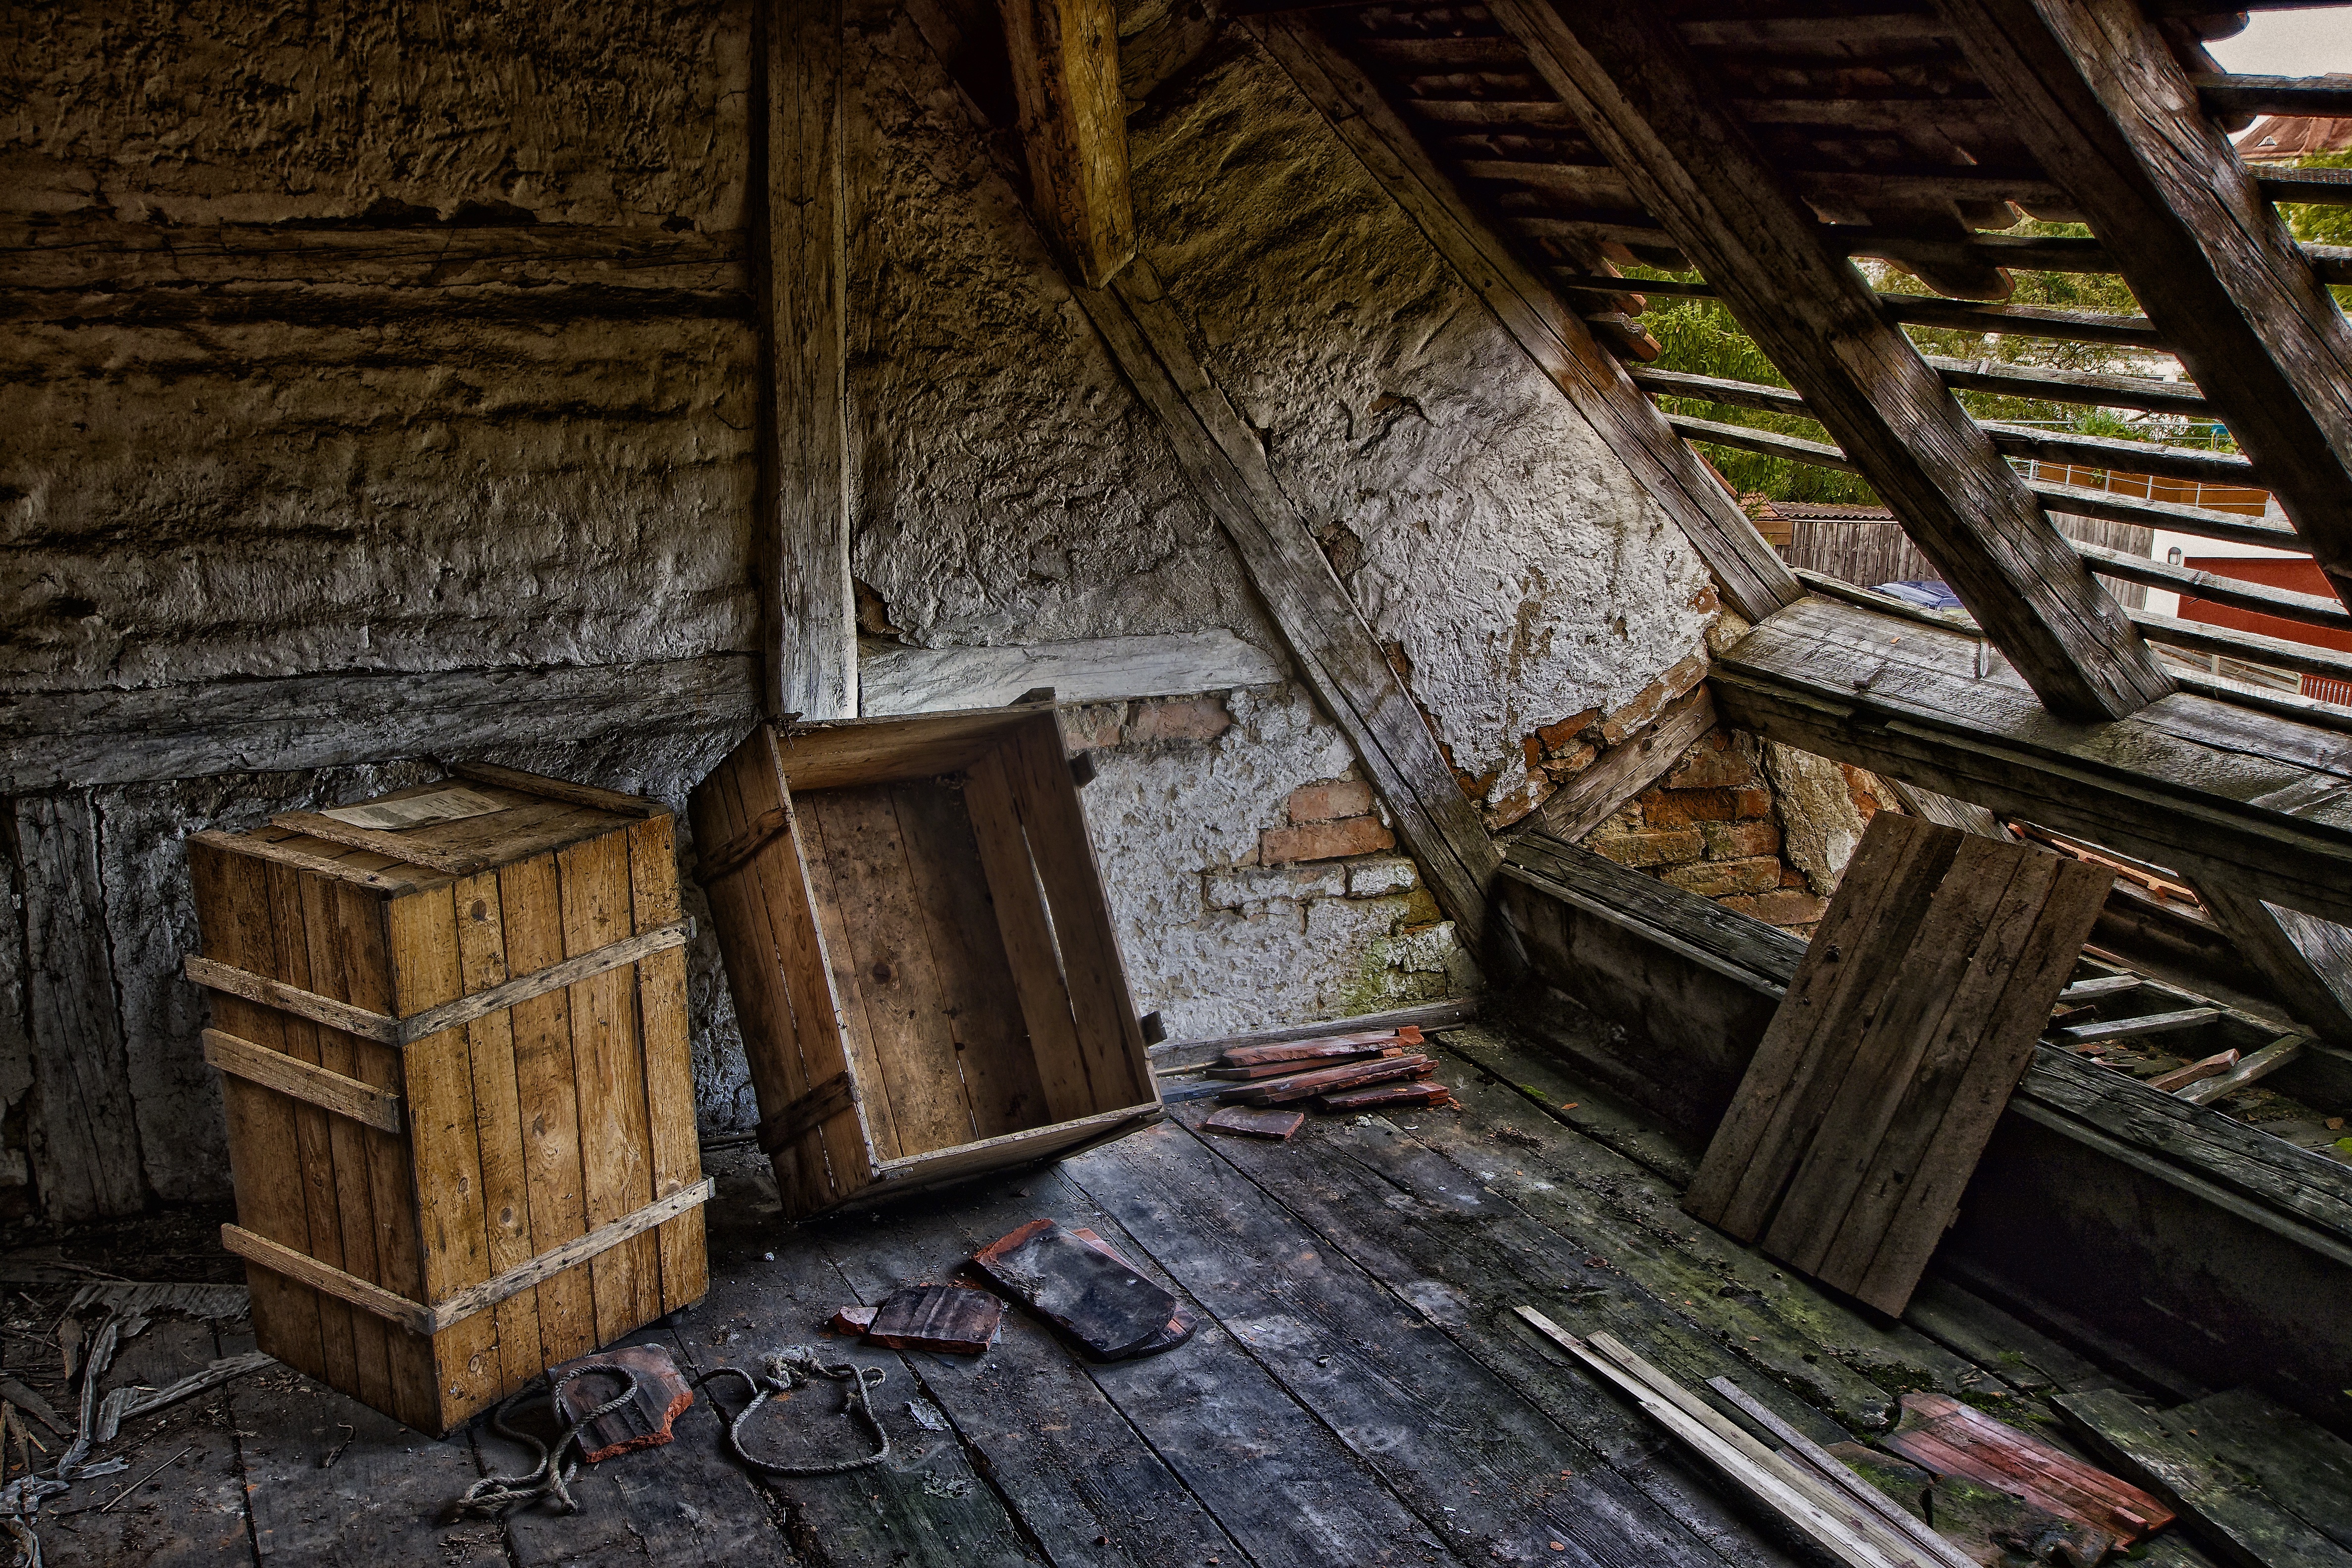
wood, house, roof, building, old, wall, shack, romantic, box, decay, ruin, old building, lumber, weathered, hdr, planks, boards, dilapidated, wooden box, log cabin, demolition, forget, leave, masonry, haunting, screenshot, lapsed, roof truss, wooden roof, ancient history, sachdeva